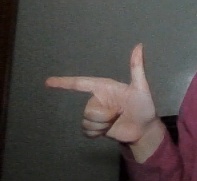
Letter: yaa